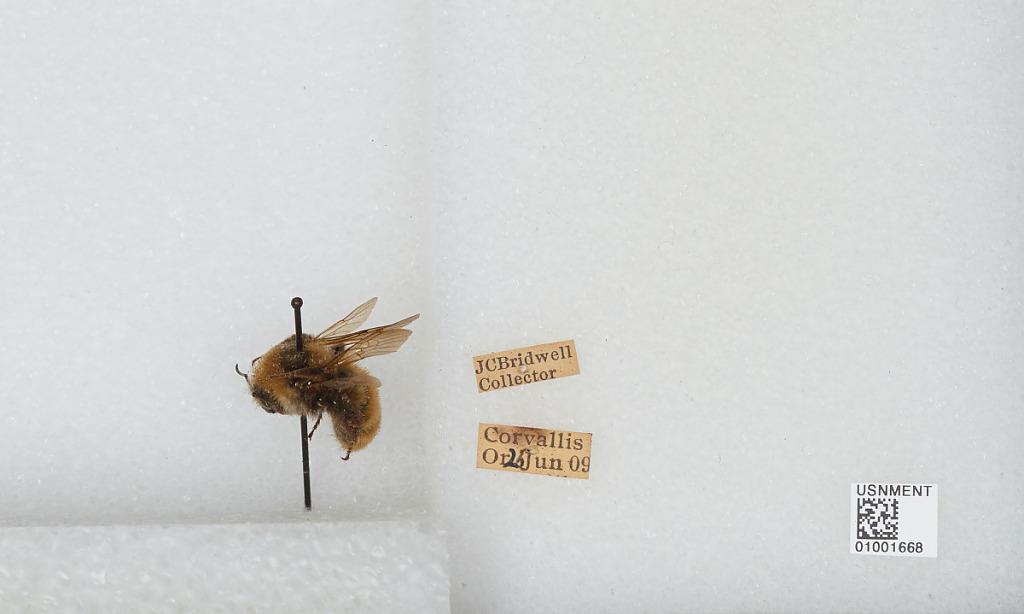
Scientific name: Bombus (Subterraneobombus) appositus Cresson
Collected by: J. Bridwell
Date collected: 1909-6-25
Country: United States
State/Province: Oregon
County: Benton
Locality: Corvallis
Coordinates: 44.5667, -123.283